Question: What color is the horse?
Tambaya: Menene launin dokin?
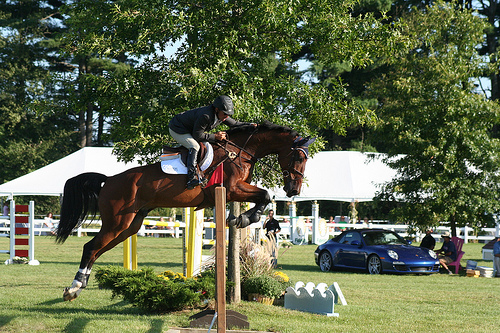
Answer: Brown and black.
Amsa: Ruwan ƙasa da baƙi.